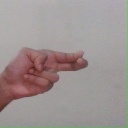
अक्षर: ह